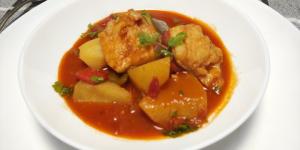
marmitako de bacalao